Giles Hussey (painter)

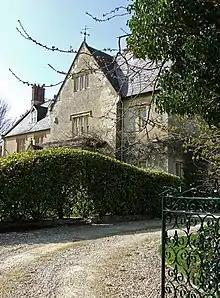
Nash Court in Marnhull where the Hussey family lived until the 1880s

The illustration shows one of the portraits that Hussey made of the "Young Pretender", Charles Edward Stuart, who was the embodiment of the Catholic cause in England. These portraits were accurate, but were considered to have suffered from Hussey's obsession with his theories. Hussey is credited with being the first British artist to create a portrait of Charles Edward Stuart. The first sitting is thought to have been in 1734 and a number of different versions were produced. The second sitting has been dated to 1737 and shows Charles as a knight in a black suit of armour owned by him. An oil painting of this sketch was reported, but its current location is not known.